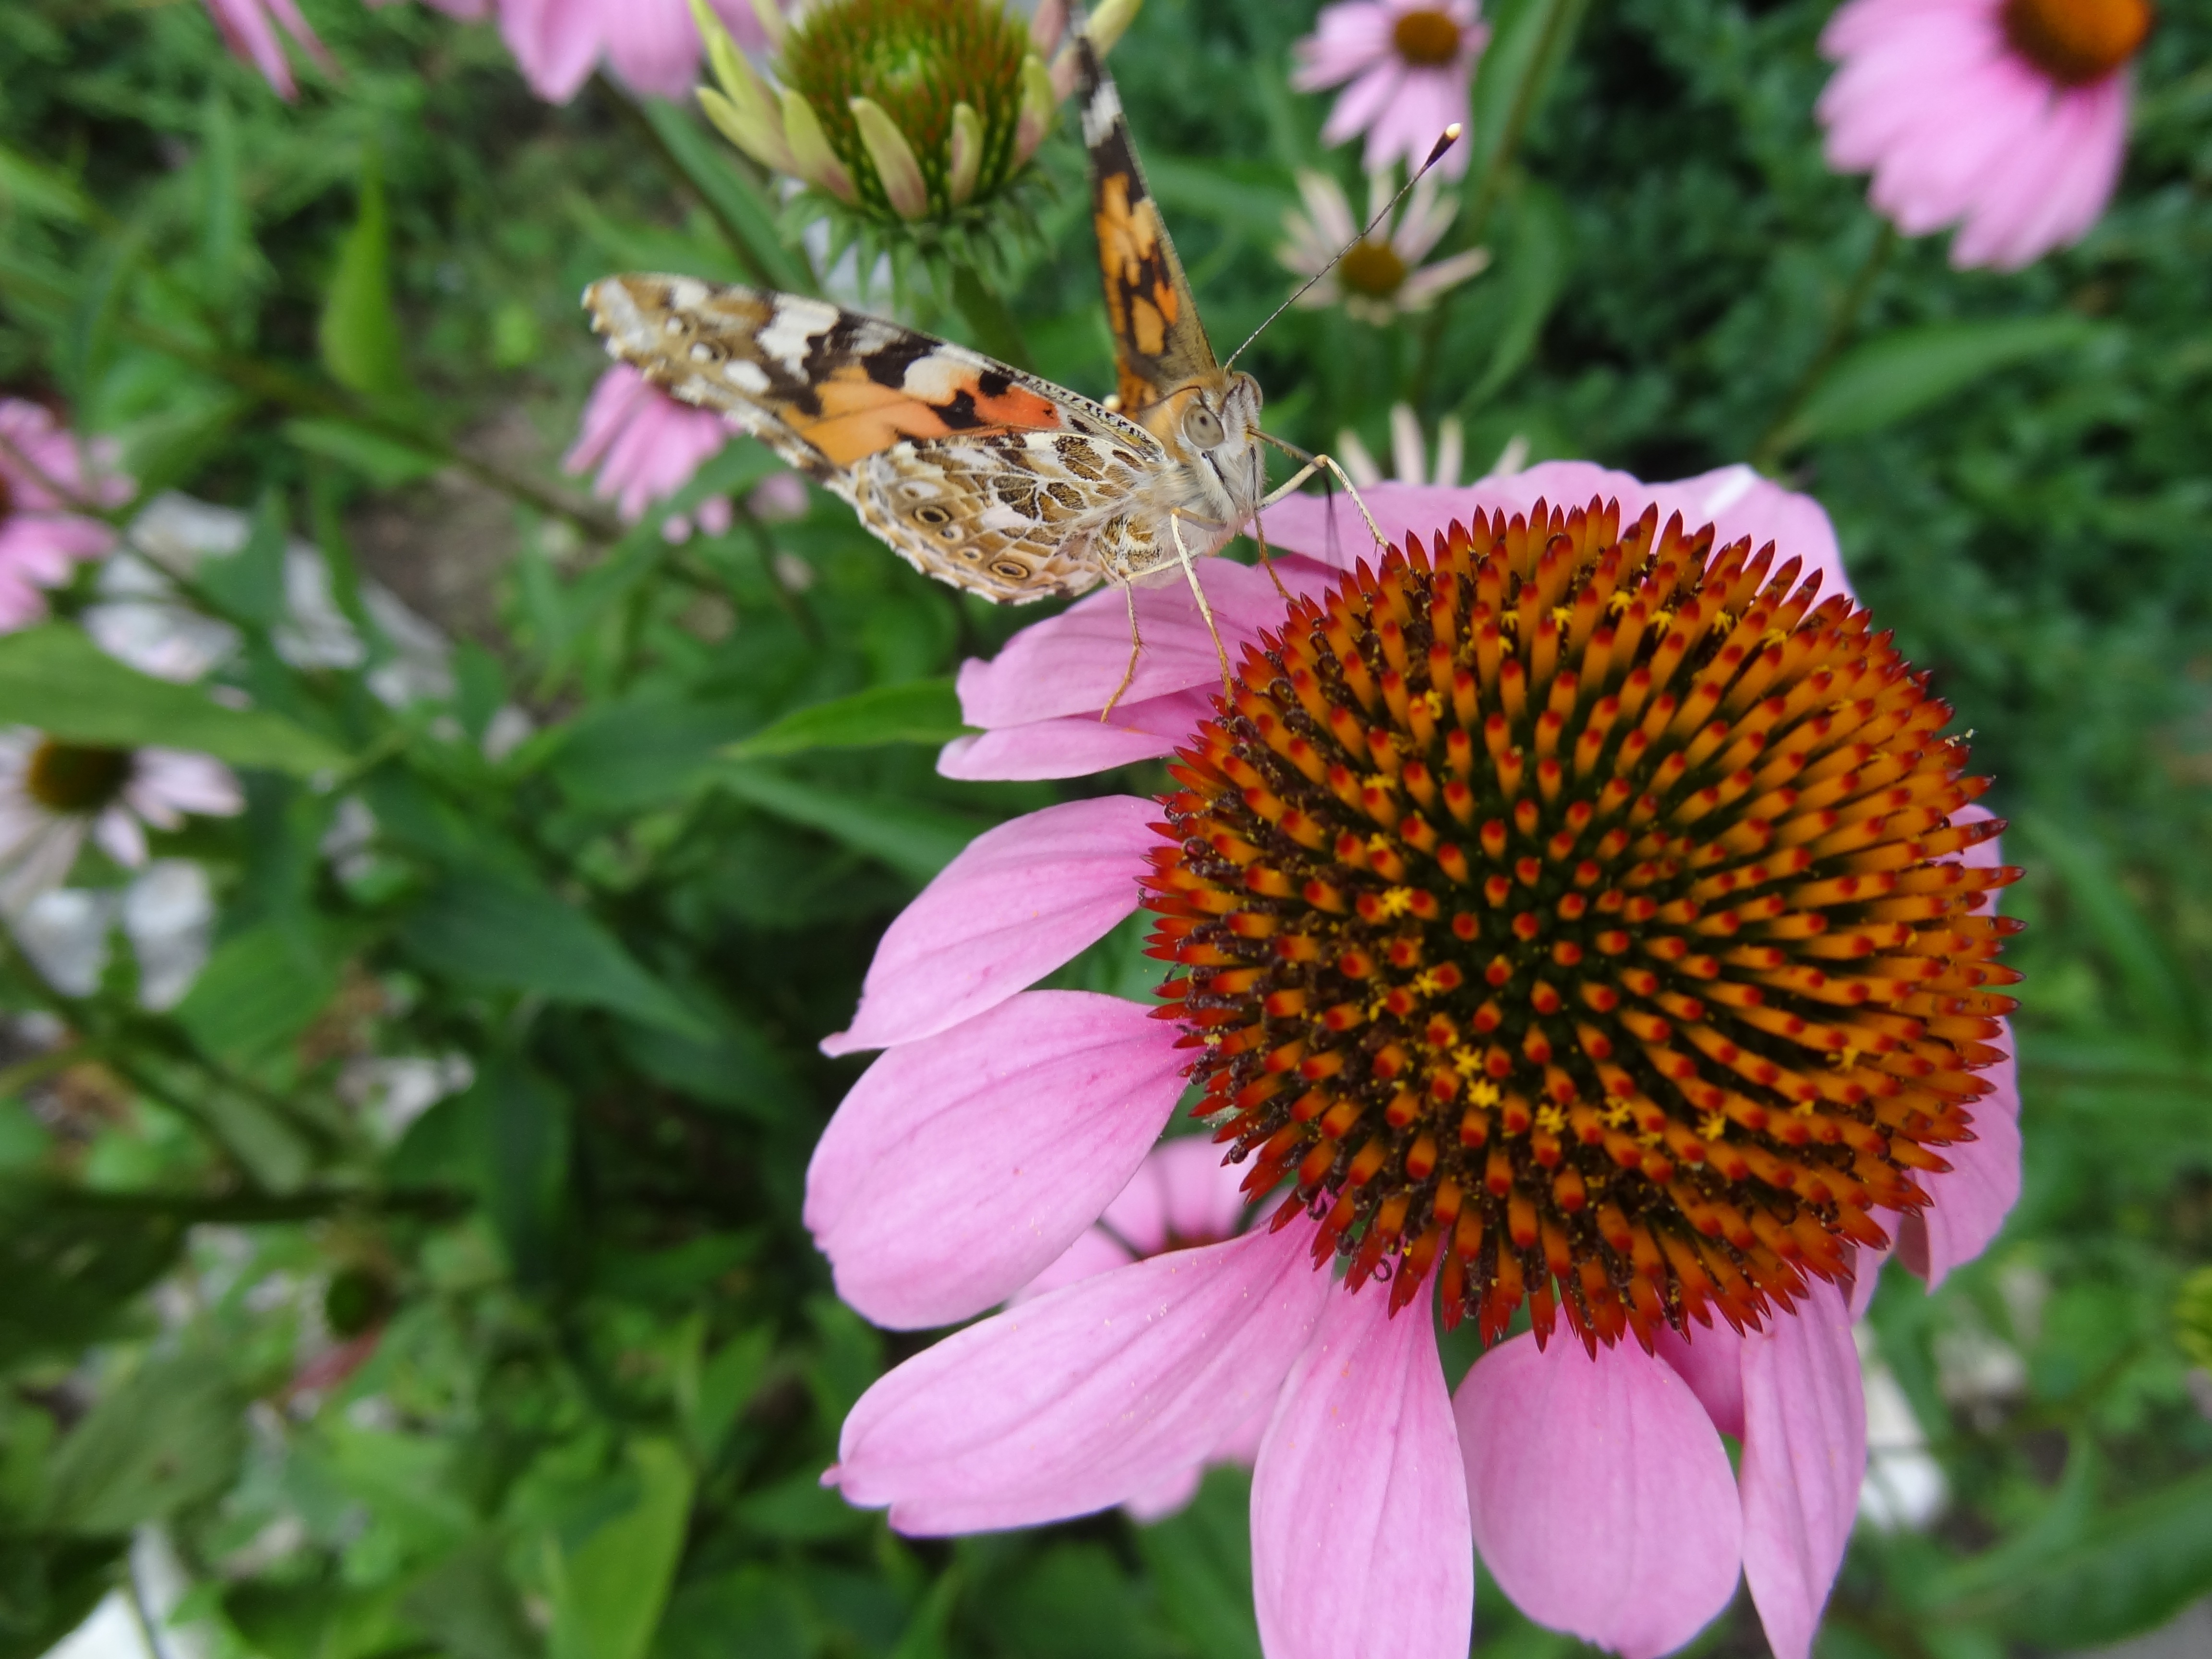
nature, plant, flower, petal, bloom, summer, green, herb, color, insect, bug, botany, butterfly, garden, flora, fauna, invertebrate, wildflower, flowers, coneflower, echinacea, nectar, macro photography, flowering plant, daisy family, annual plant, land plant, medicated